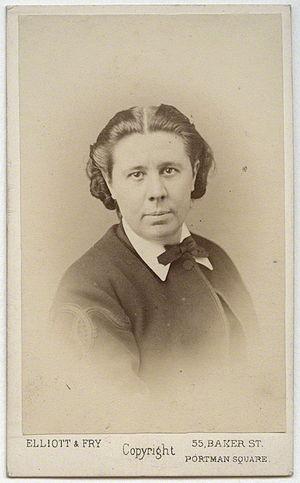
Emily Faithfull est une philanthrope et militante britannique des droits des femmes durant la période Victorienne.